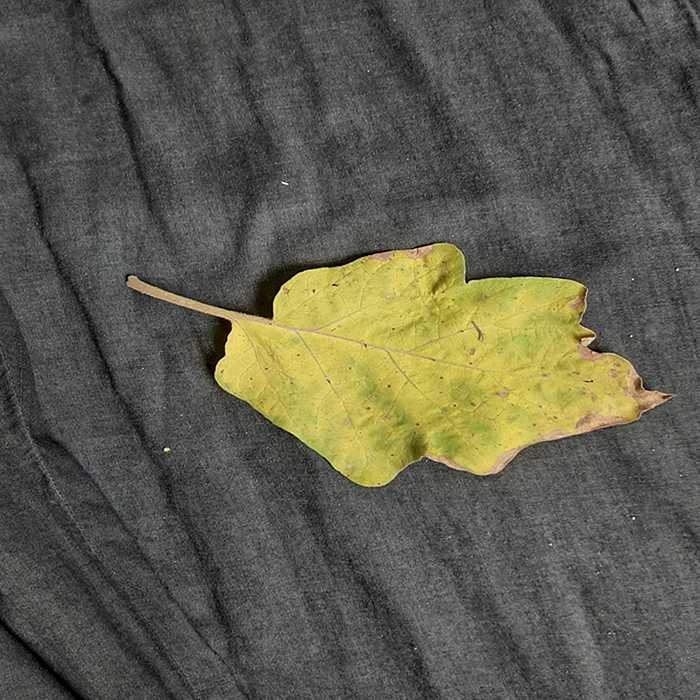
Plant: Eggplant
Label: Eggplant verticillium wilt